Marquis de Sade

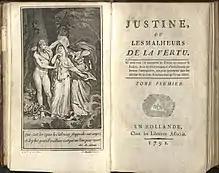
The first page of Sade's "Justine", one of the works for which he was imprisoned

Madame de Montreuil then wrote to Sade telling him that his mother was critically ill in Paris. Sade and his wife arrived on 8 February 1777 only to find that his mother had been dead three weeks. On 13 February, he was arrested under the existing "lettre de cachet" and imprisoned in the Vincennes fortress.